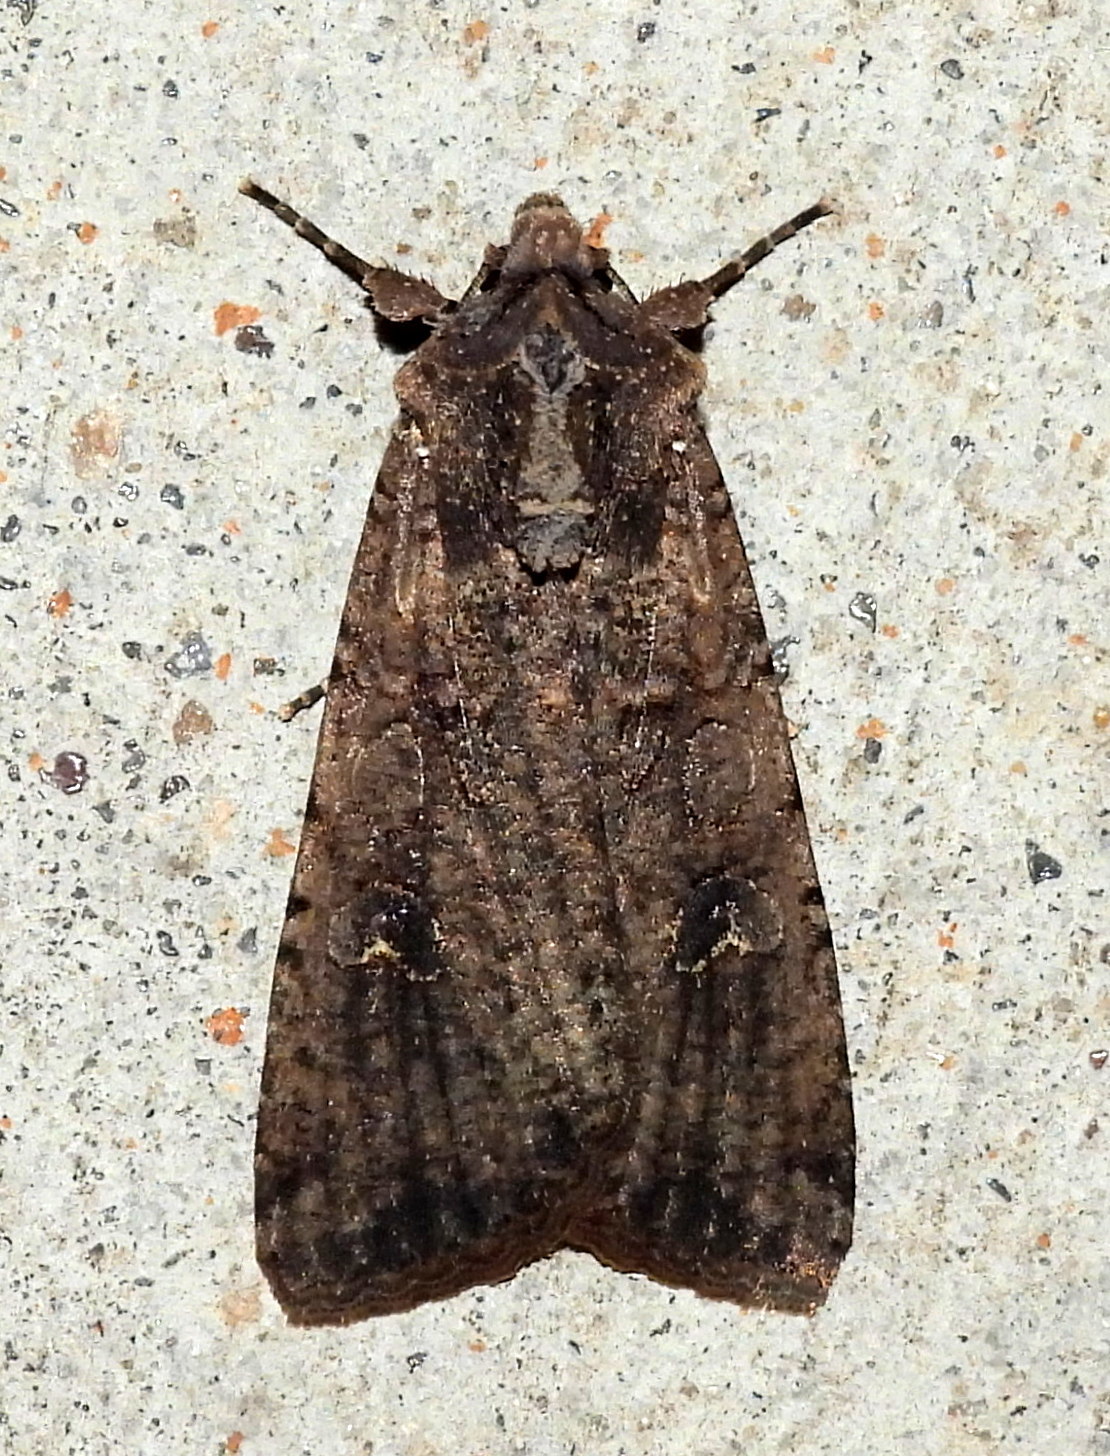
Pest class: cutworms